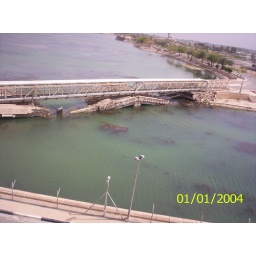
More lake view - with a damaged bridge in the foreground